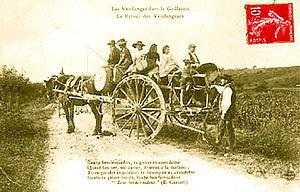
Gaillac retour des Vendanges
Le gaillac est un vin français d'appellation d'origine contrôlée du vignoble du Sud-Ouest de la France.